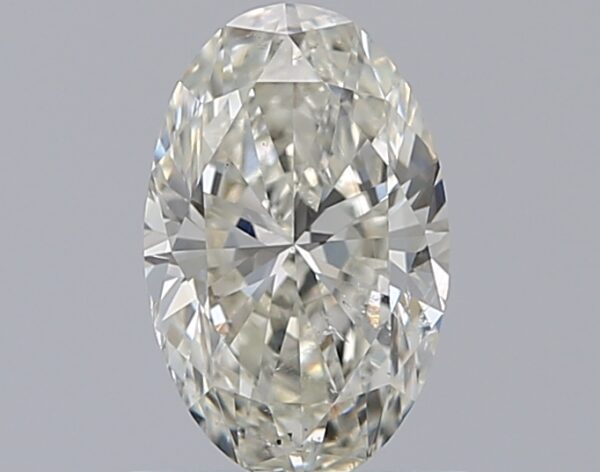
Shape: oval
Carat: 0.7
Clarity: SI1
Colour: J
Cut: EX
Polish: VG
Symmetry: VG
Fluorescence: F
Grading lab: GIA
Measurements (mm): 7.51 x 4.8 x 2.93